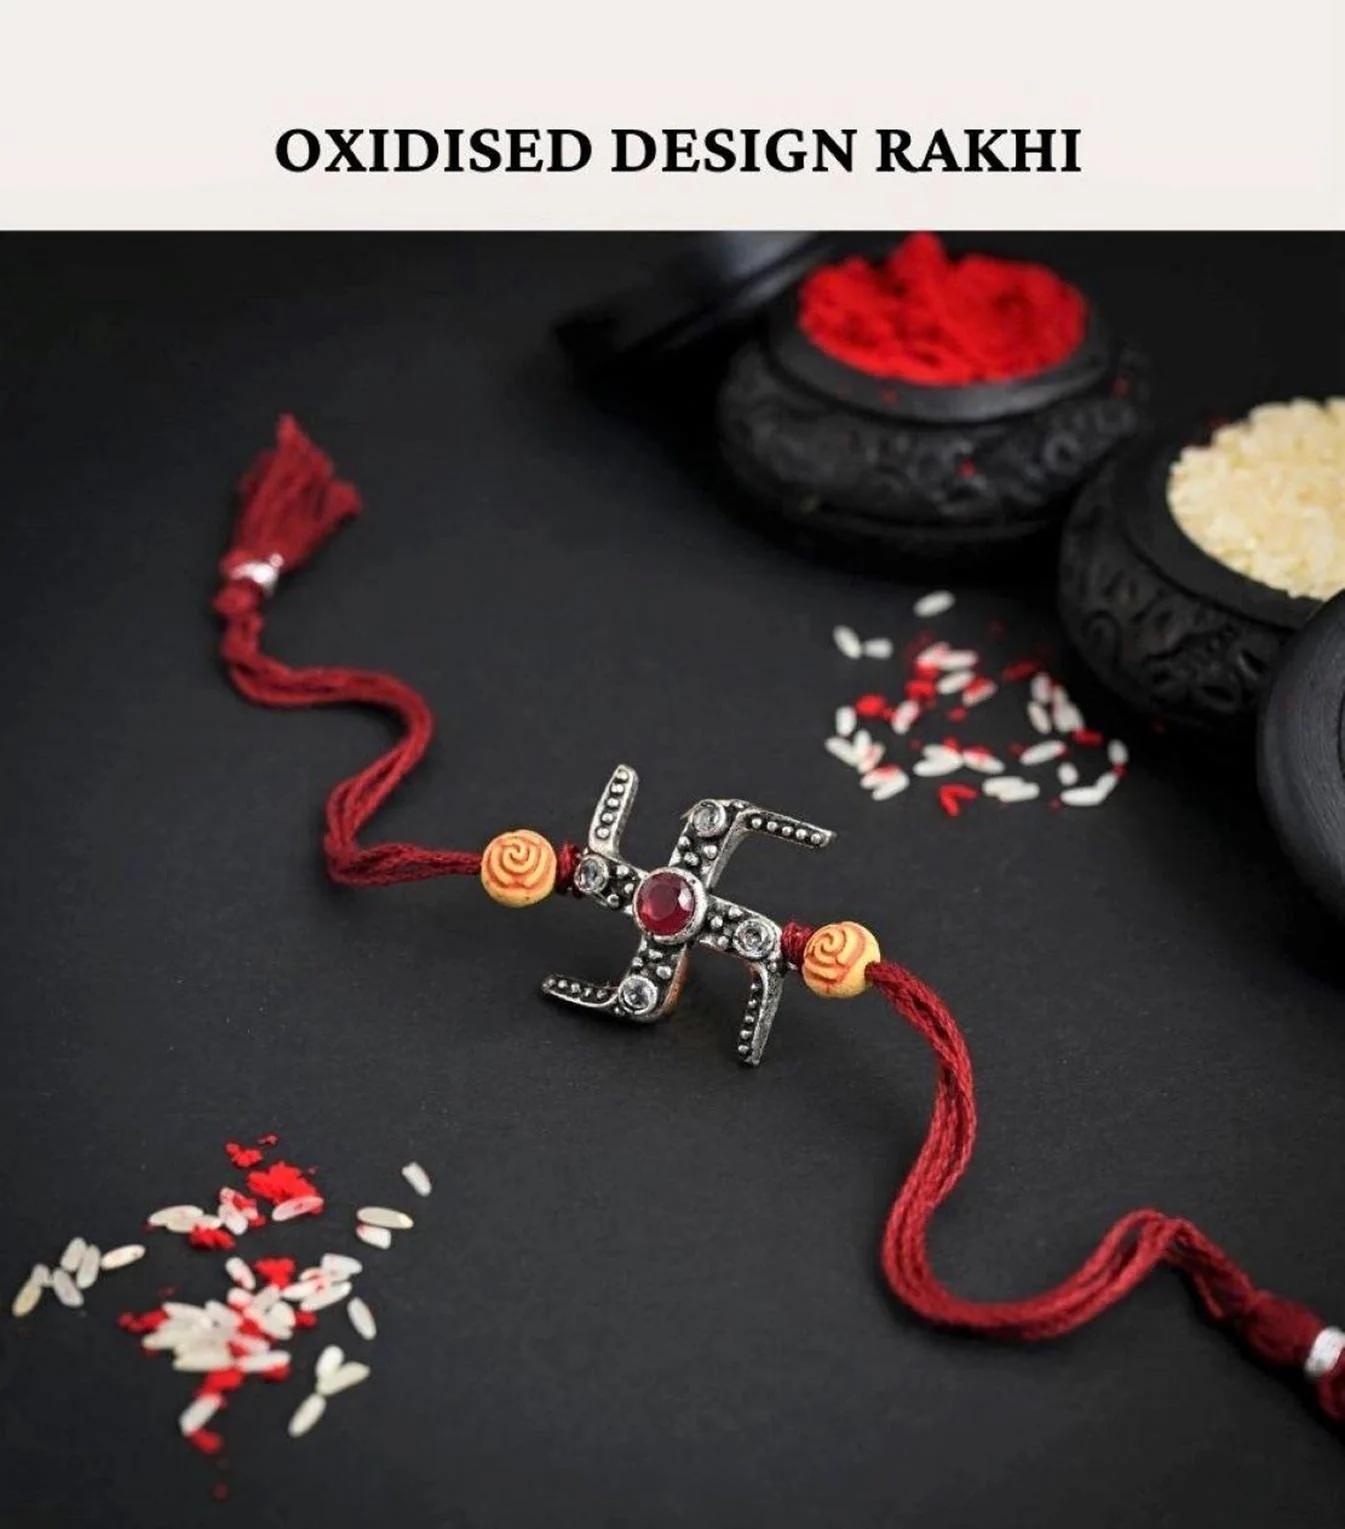
 Sajshrungar Jewellery Special Silver Oxidised Special Shiv Mudra Rakhi For Boys, Men, Bhaiyya, Bhabhi, Women & Girls. (Pack Of 1)
Type: Rakhis
Brand: SAJSHRUNGAR JEWELLERY
Price: Rs. 215
 Sajshrungar Jewellery offers this beautiful Silver Oxidised Plated Rakhi For Boys, Men, Bhaiyya, Bhabhi, women & Girls. It is crafted from superior quality Threads, metal, materials and ensures high durability. It can style with any type of your Jewellery. This Rakhi set is unique in design and long lasting. This Jewellery Ideal For Rakhi, Rakshabandhan Festivals. Best option for Gift at Rakhi, Rakshabandhan from Sister, Bhabhi to Brother, brother-in-law, Mama, Kaka, Uncle, Father, Grandfather, Friends, on occasion of Rakhi, Rakshabandhan.
Features: Rakhi symbolizes the spirit of Menhood, friendship and the heart achingly beautiful relationship between a Brother and sister,This Rakhi being traditionally designed and handcrafted, fine design, pattern and color tone may vary slightly from that shown in Images,The term \rakhi\ primarily refers to the decorative thread or bracelet that is tied by a sister on her brother's wrist during the Hindu festival of Raksha Bandhan. This thread symbolizes the bond of protection and love between siblings. Here are a few key,The rakhi thread symbolizes the sister's love and prayers for her brother's well-being. It is a sacred thread that signifies the brother's lifelong vow to protect and support his sister.,Raksha Bandhan, also known as Rakhi, is the festival dedicated to celebrating this bond between brothers and sisters. It usually falls in the month of August and is observed with rituals, prayers, and family gatherings.,During Rakhi, sisters perform aarti (ritual of waving a lighted lamp) for their brothers, tie the rakhi around their wrists, and receive gifts and blessings in return.
Included: 1-Rakhi